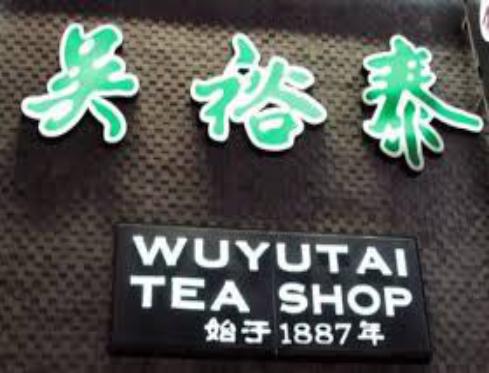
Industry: Food